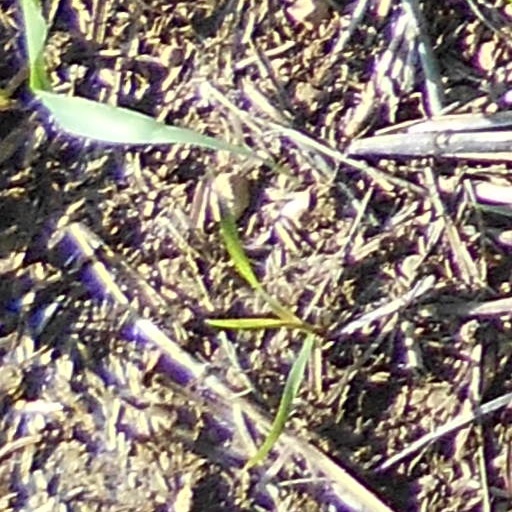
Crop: wheat